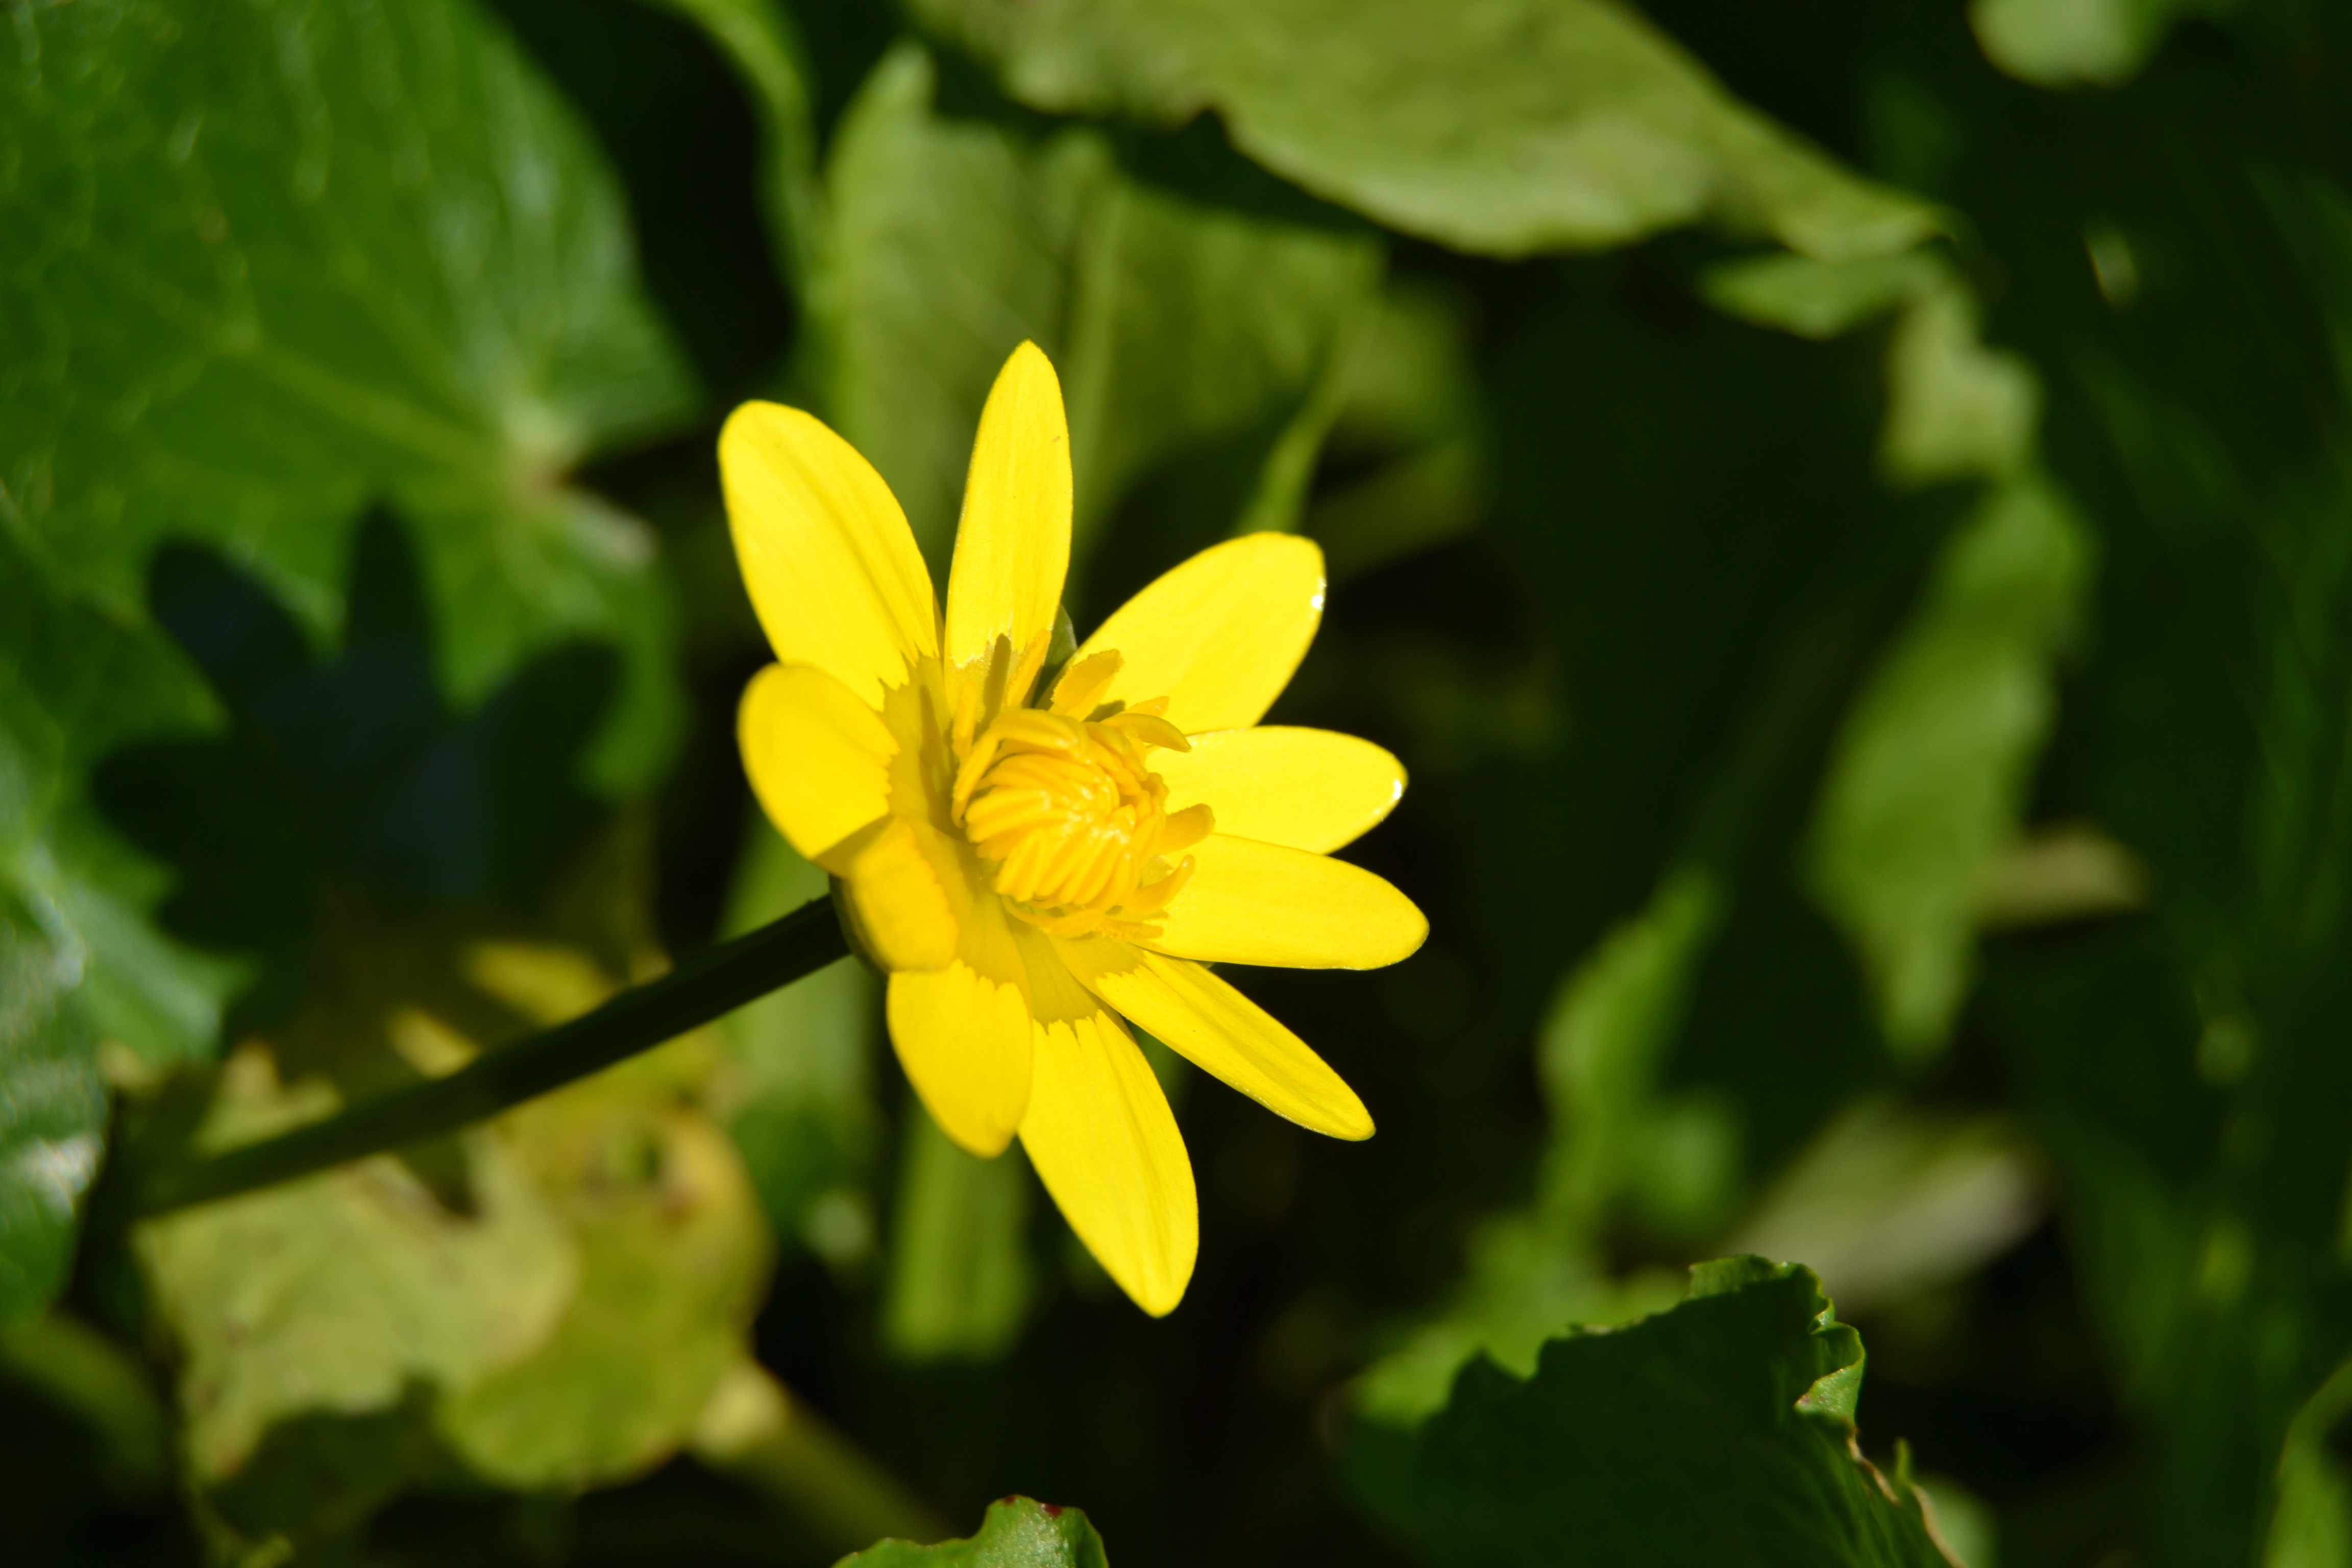
nature, blossom, plant, meadow, sunlight, leaf, flower, petal, spring, green, botany, yellow, flora, wildflower, buttercup, macro photography, flowering plant, daisy family, plant stem, land plant, chelidonium